Thaddeus McCotter 2012 presidential campaign

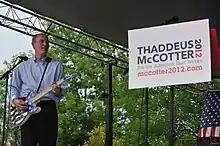
McCotter on stage with a guitar beside a campaign poster

Speculation about a presidential run began several months after the release of his February 2011 book "Seize Freedom! American Truths and Renewal in a Chaotic Age". During the April 22 episode of "Red Eye", host Greg Gutfeld asked McCotter to enter the presidential race. Five days later, political commentator and fellow "Red Eye" frequenter S. E. Cupp listed McCotter as a potential candidate in her "Daily News" column. McCotter confirmed in May that he was seriously considering a run for the presidency. He told the newspaper "Politico" he felt most Republicans lacked enthusiasm for the current crop of candidates. Commentator Andrew Breitbart expressed excitement at the prospect of a McCotter run. Describing him as "blunt, sarcastic, pop-culture-savvy, constitutionally sound and an authentic voice", Breitbart remarked no one I'd like to see more at a debate than McCotter."